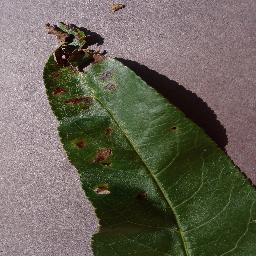
Label: Peach___Bacterial_spot